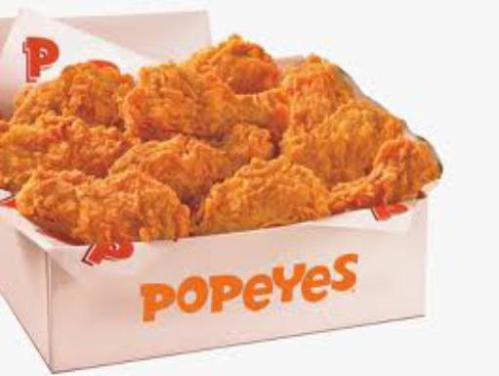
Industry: Food